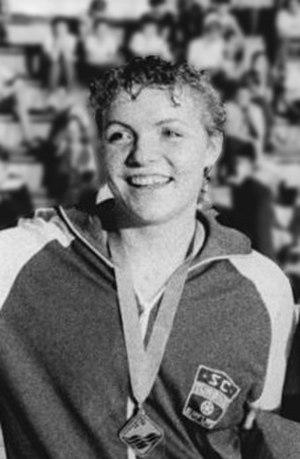
Cornelia Sirch, née le 23 octobre 1966 à Erfurt, est une nageuse est-allemande. Spécialisée dans le dos, elle a été plusieurs fois championne de RDA et d'Europe, ainsi que championne du monde et championne olympique. Bien après la fin de sa carrière, il a été établi qu'elle avait été victime du dopage organisé en Allemagne de l'Est.